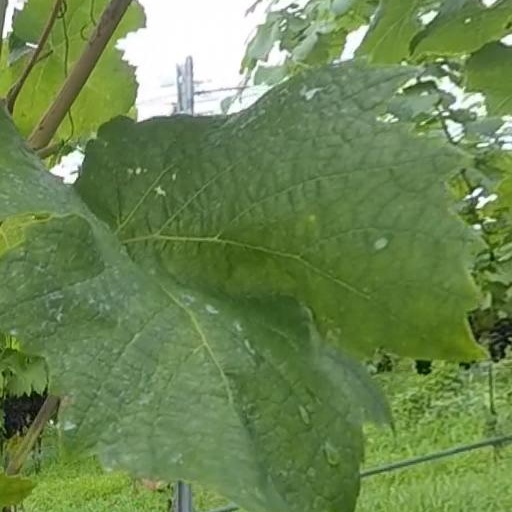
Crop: grape